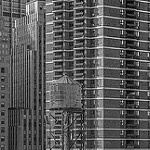
Label: B & W